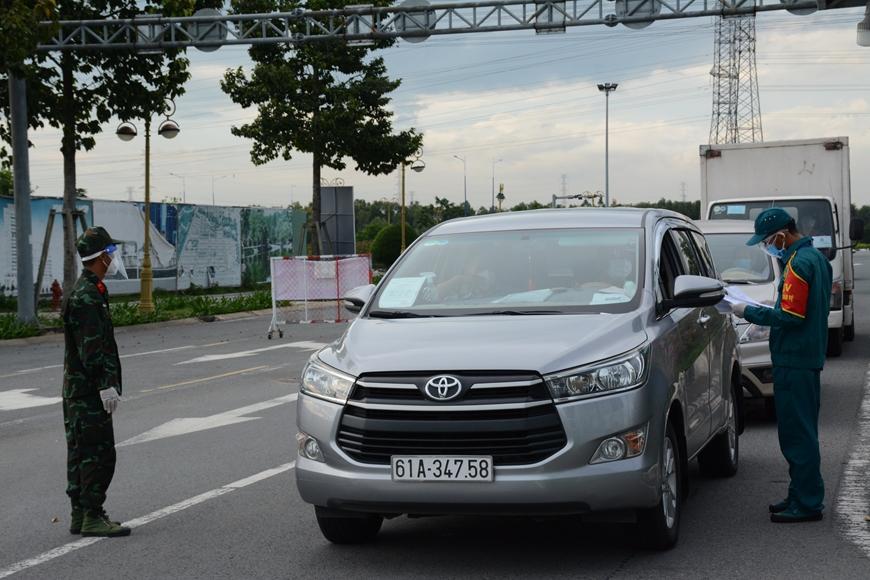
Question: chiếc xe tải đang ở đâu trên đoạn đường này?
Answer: chiếc xe tải đang dừng phía sau cách chiếc xe có bảng số 64a-347. 58 một chiếc ô tô